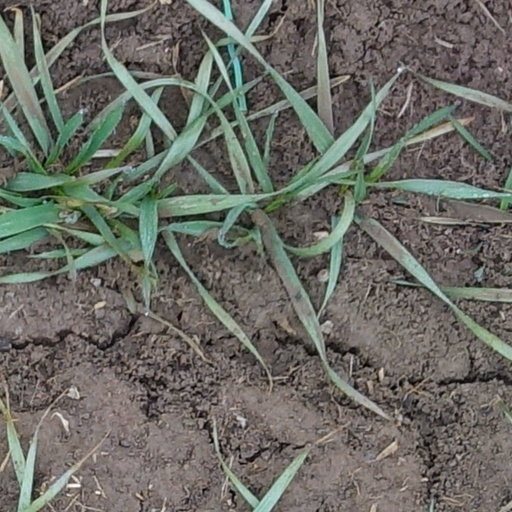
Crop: wheat